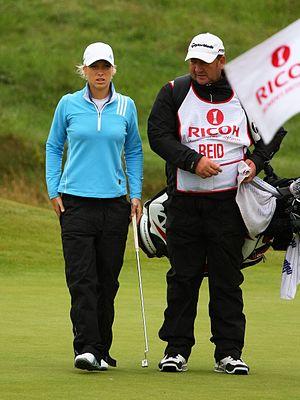
Au golf, le caddy est la personne qui en premier lieu porte le sac du joueur, mais est utilisé en tant que conseiller et support moral du golfeur. En effet, un bon caddy doit être apte à aider le golfeur tout au long du parcours de golf, en analysant toutes les spécificités du parcours. Cela inclut des connaissances stratégiques importantes, telles l'appréciation d'une distance, le bon choix d'un club, les conditions météorologiques…